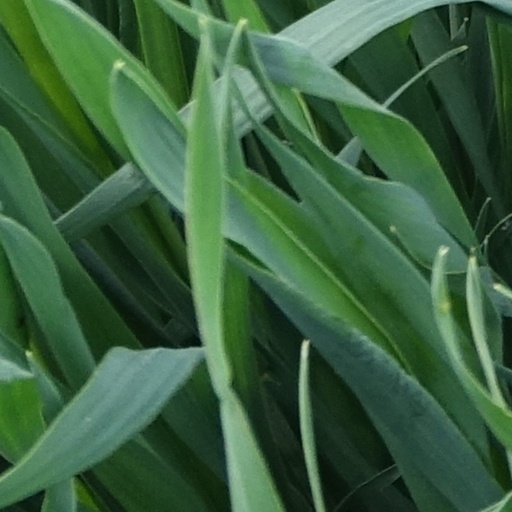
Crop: wheat